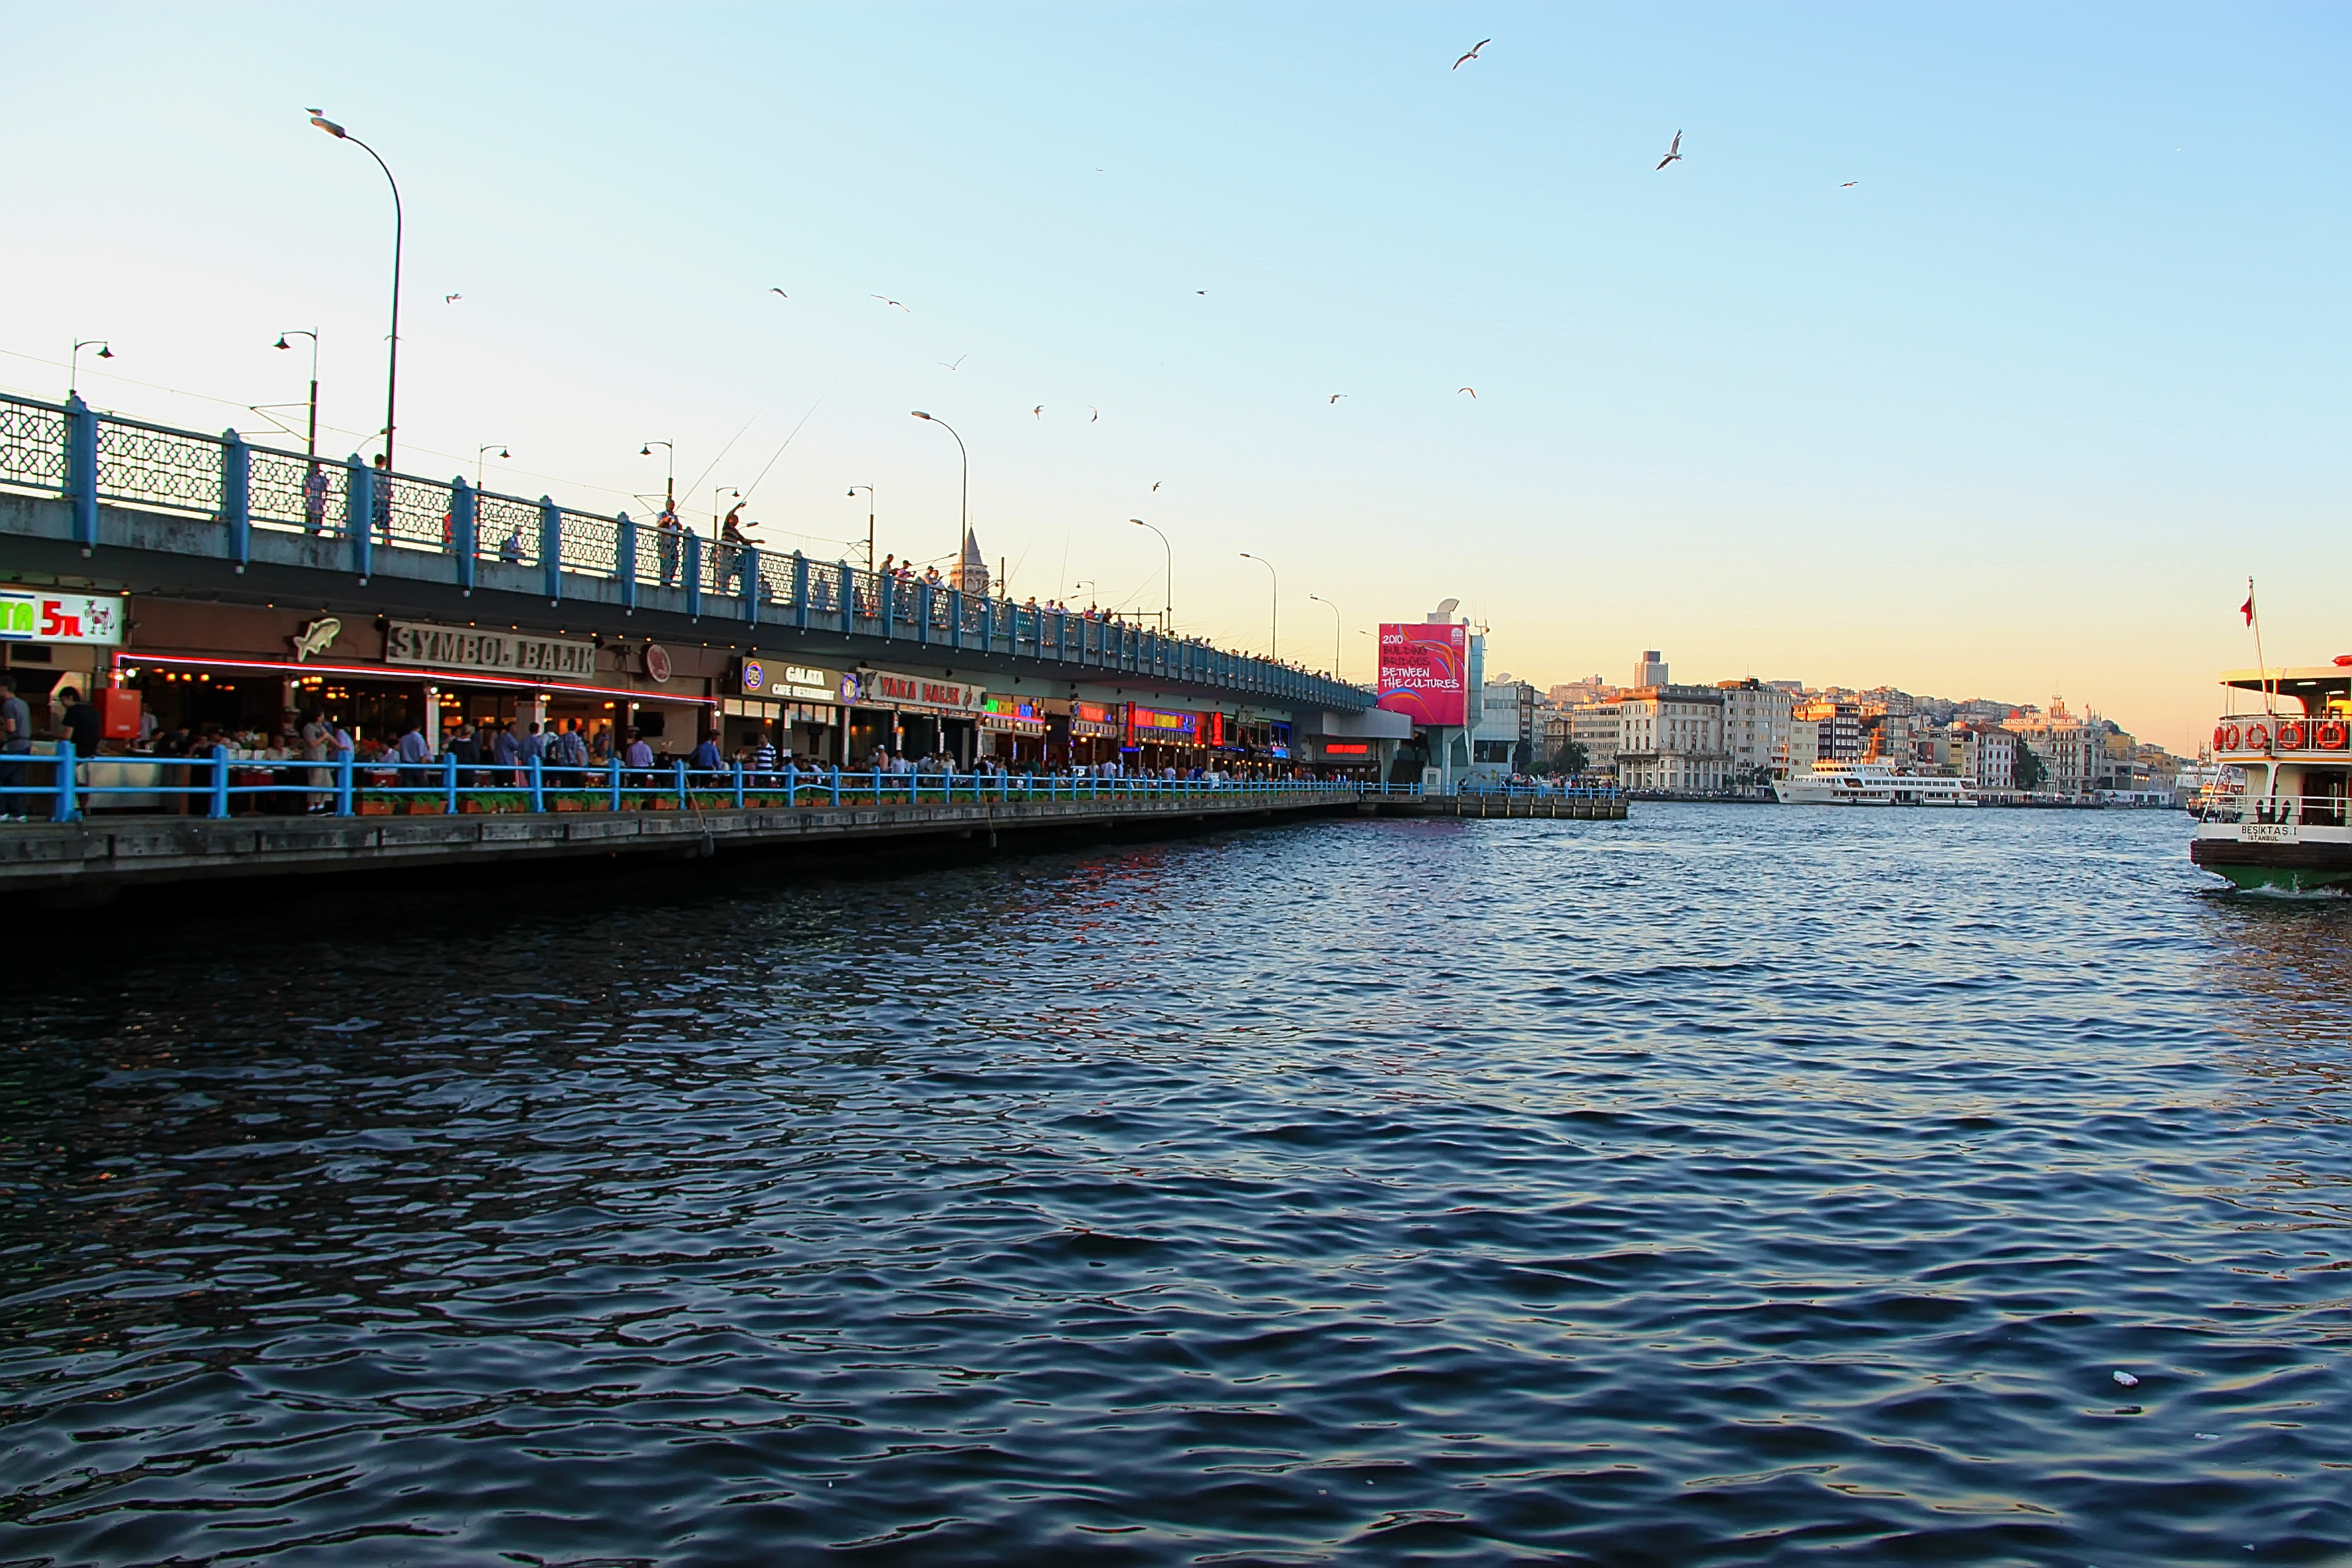
sea, coast, water, boat, bridge, city, pier, river, canal, cityscape, dusk, evening, reflection, vehicle, bay, harbor, port, waterway, body of water, istanbul, galata, channel, watercraft